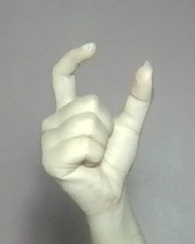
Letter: nun